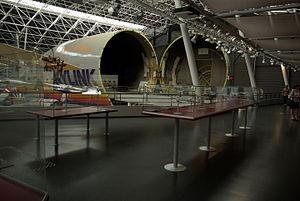
Vue du musée Aeroscopia depuis la plateforme. Au premier plan sont présentées les maquettes de Dewoitine et Latécoère prêtées par l'Aérothèque, en arrière-plan le Super Guppy F-BPPA.
Aeroscopia est un musée aéronautique français implanté à Blagnac, près du site AéroConstellation, et accueille notamment deux exemplaires du Concorde, dont l'ouverture a eu lieu le 14 janvier 2015.